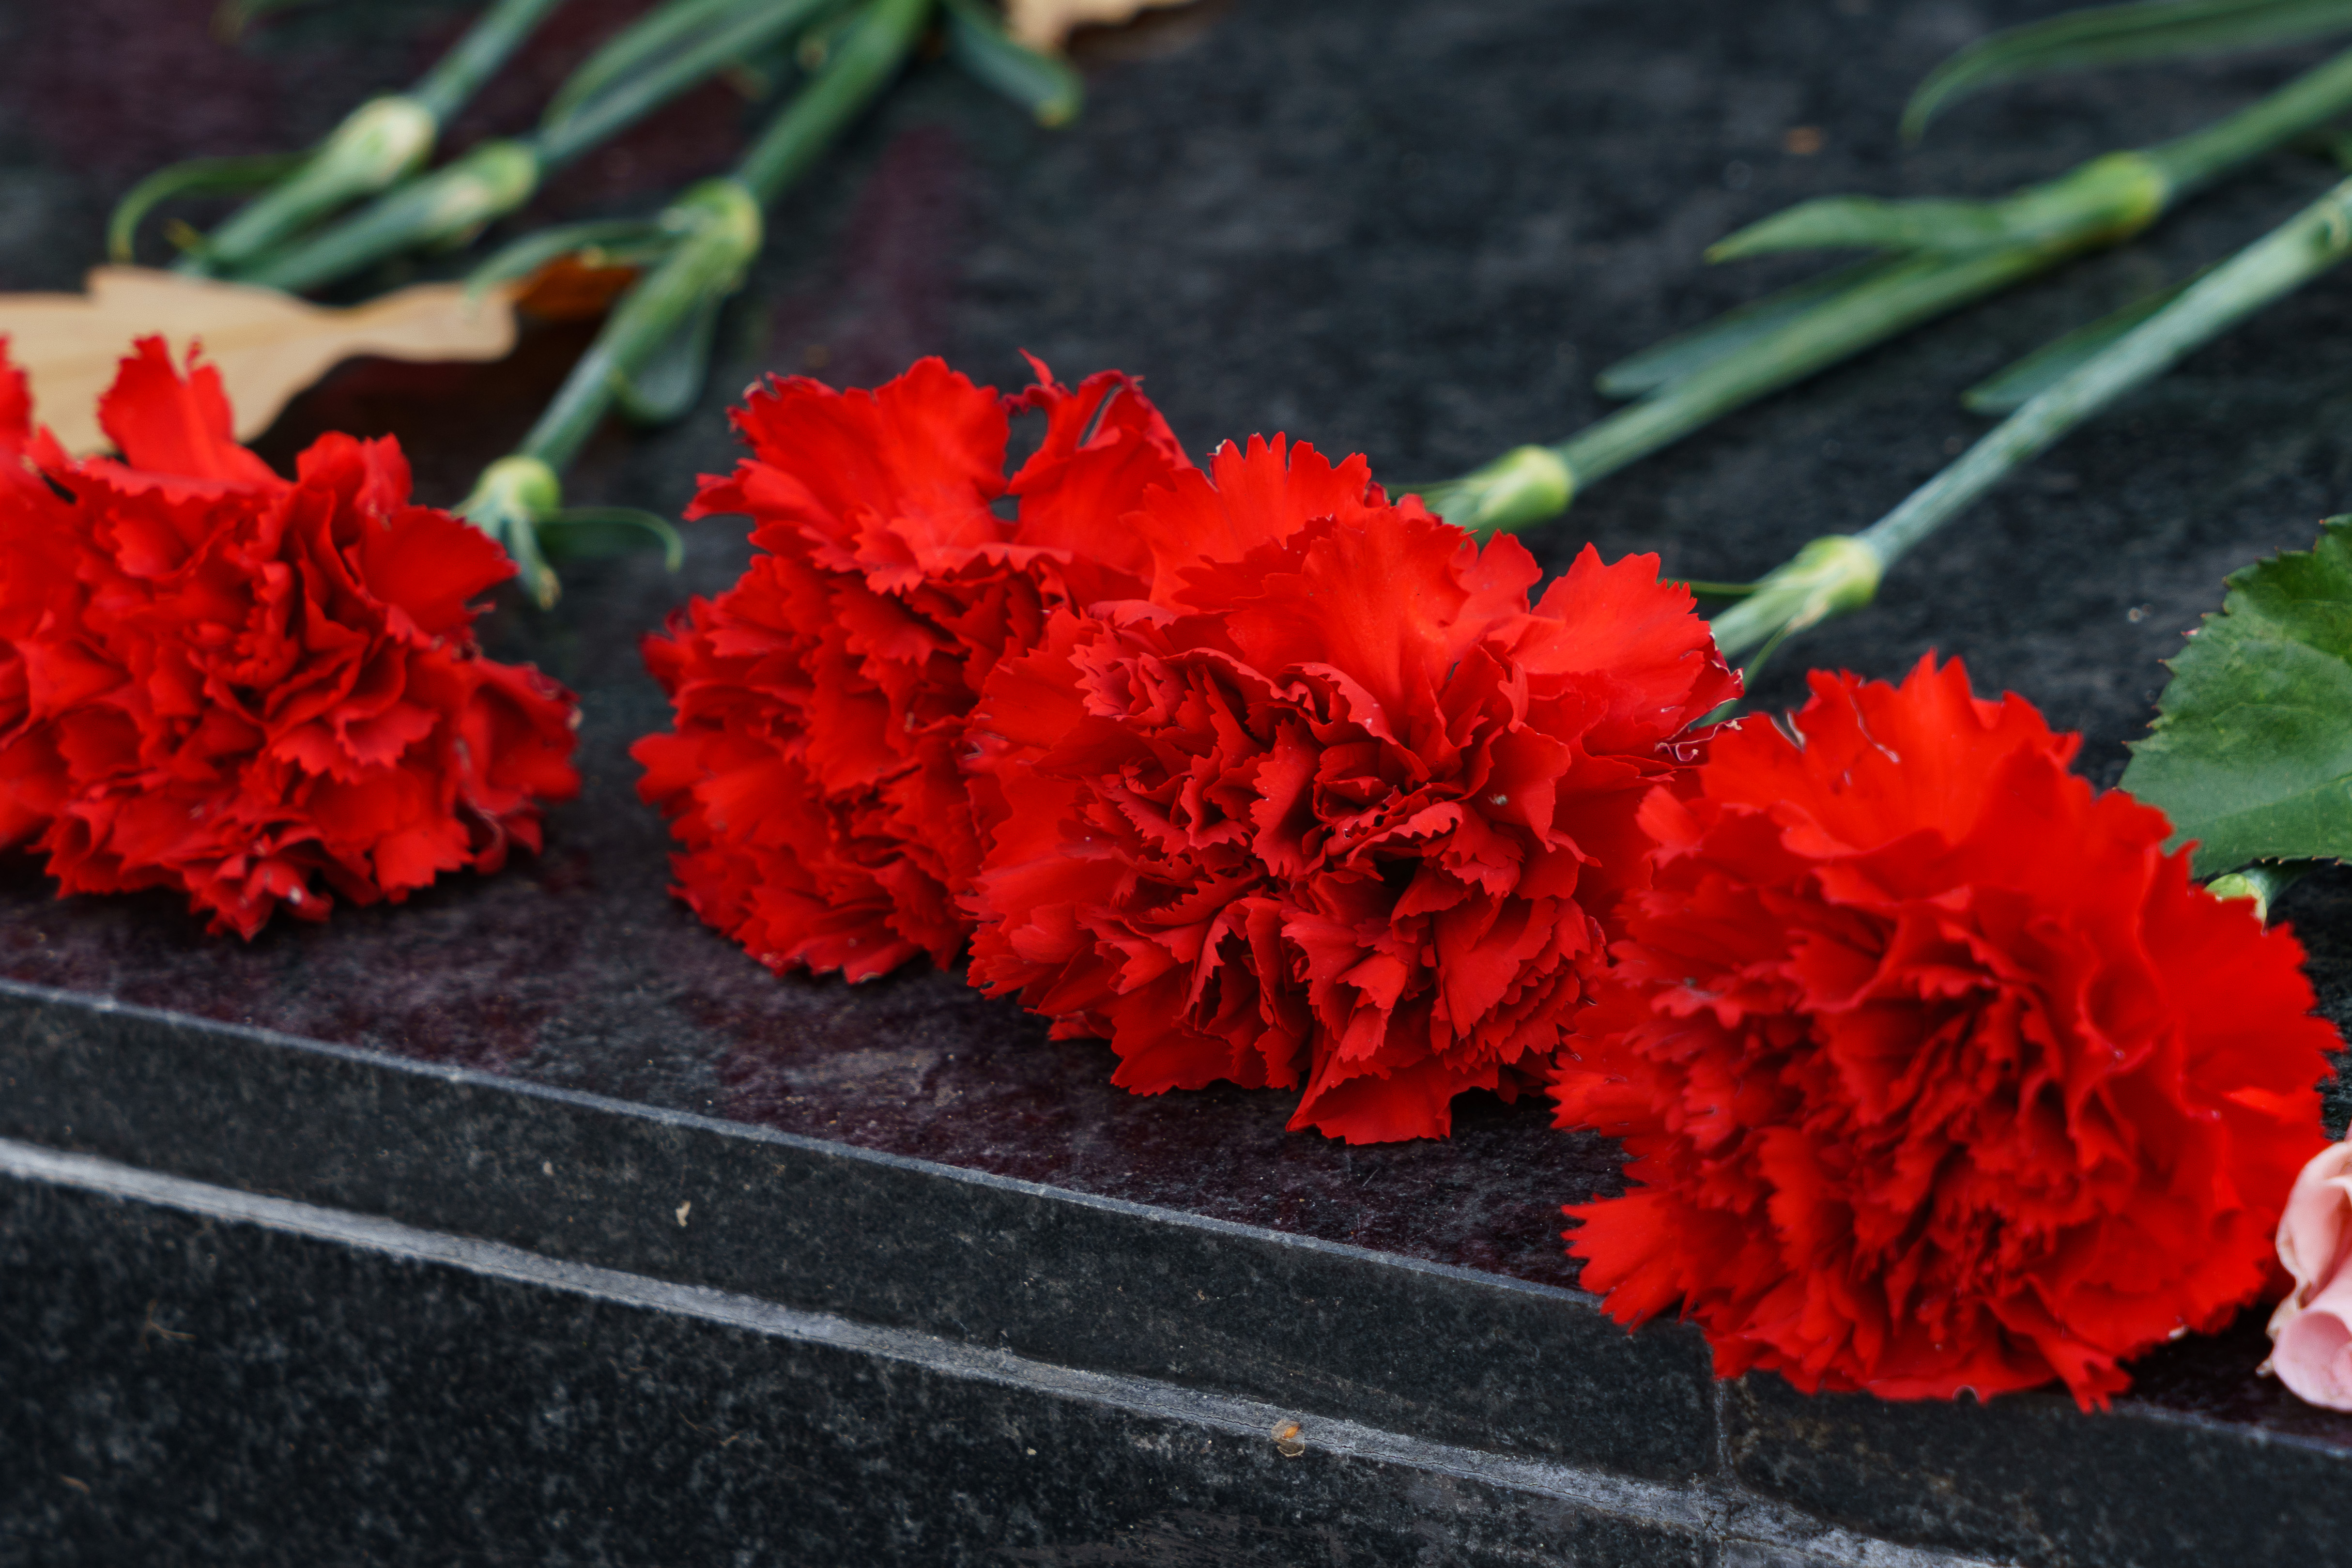
flowers, petals, nature, colorful, flower, flower garden, smell, living, happiness, summer, bloom, plants, garden, village, rural area, petal, red, carmine, flowering plant, natural material, annual plant, cut flowers, dianthus, carnation, perennial plant, floristry, pink family, floral design